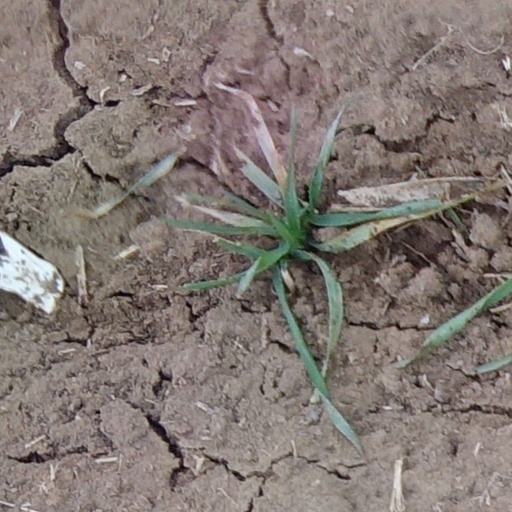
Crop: wheat